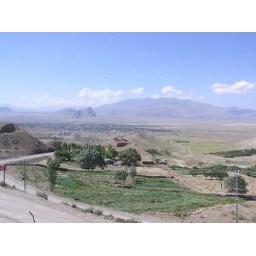
Looking over Dogubyazit from the road up the mountain to Murat Camping